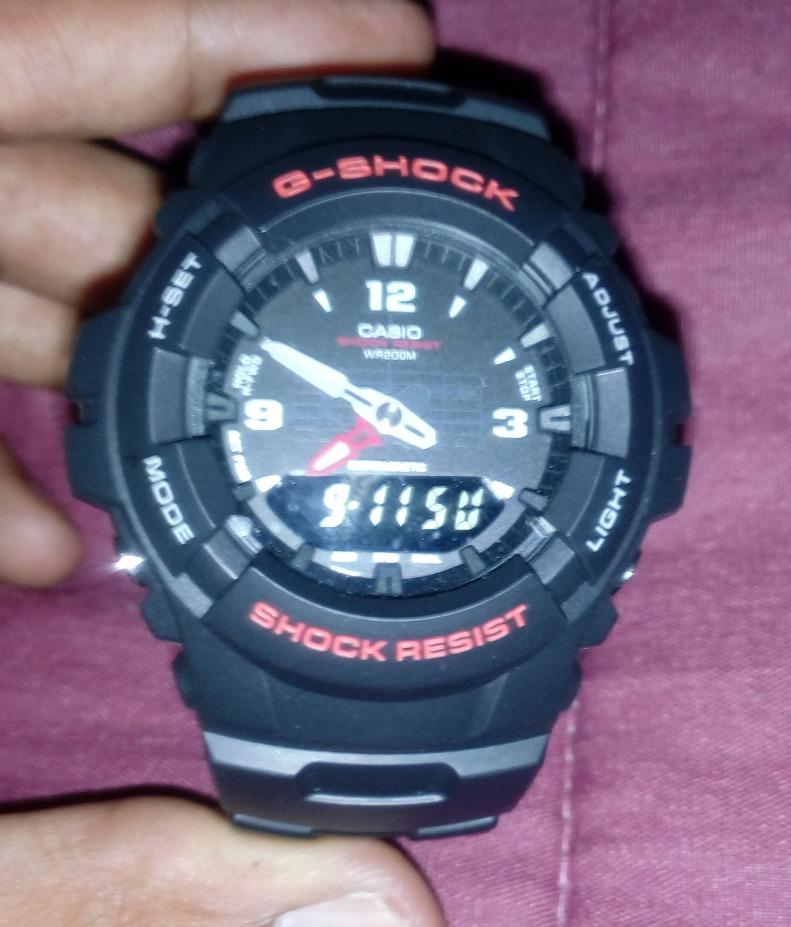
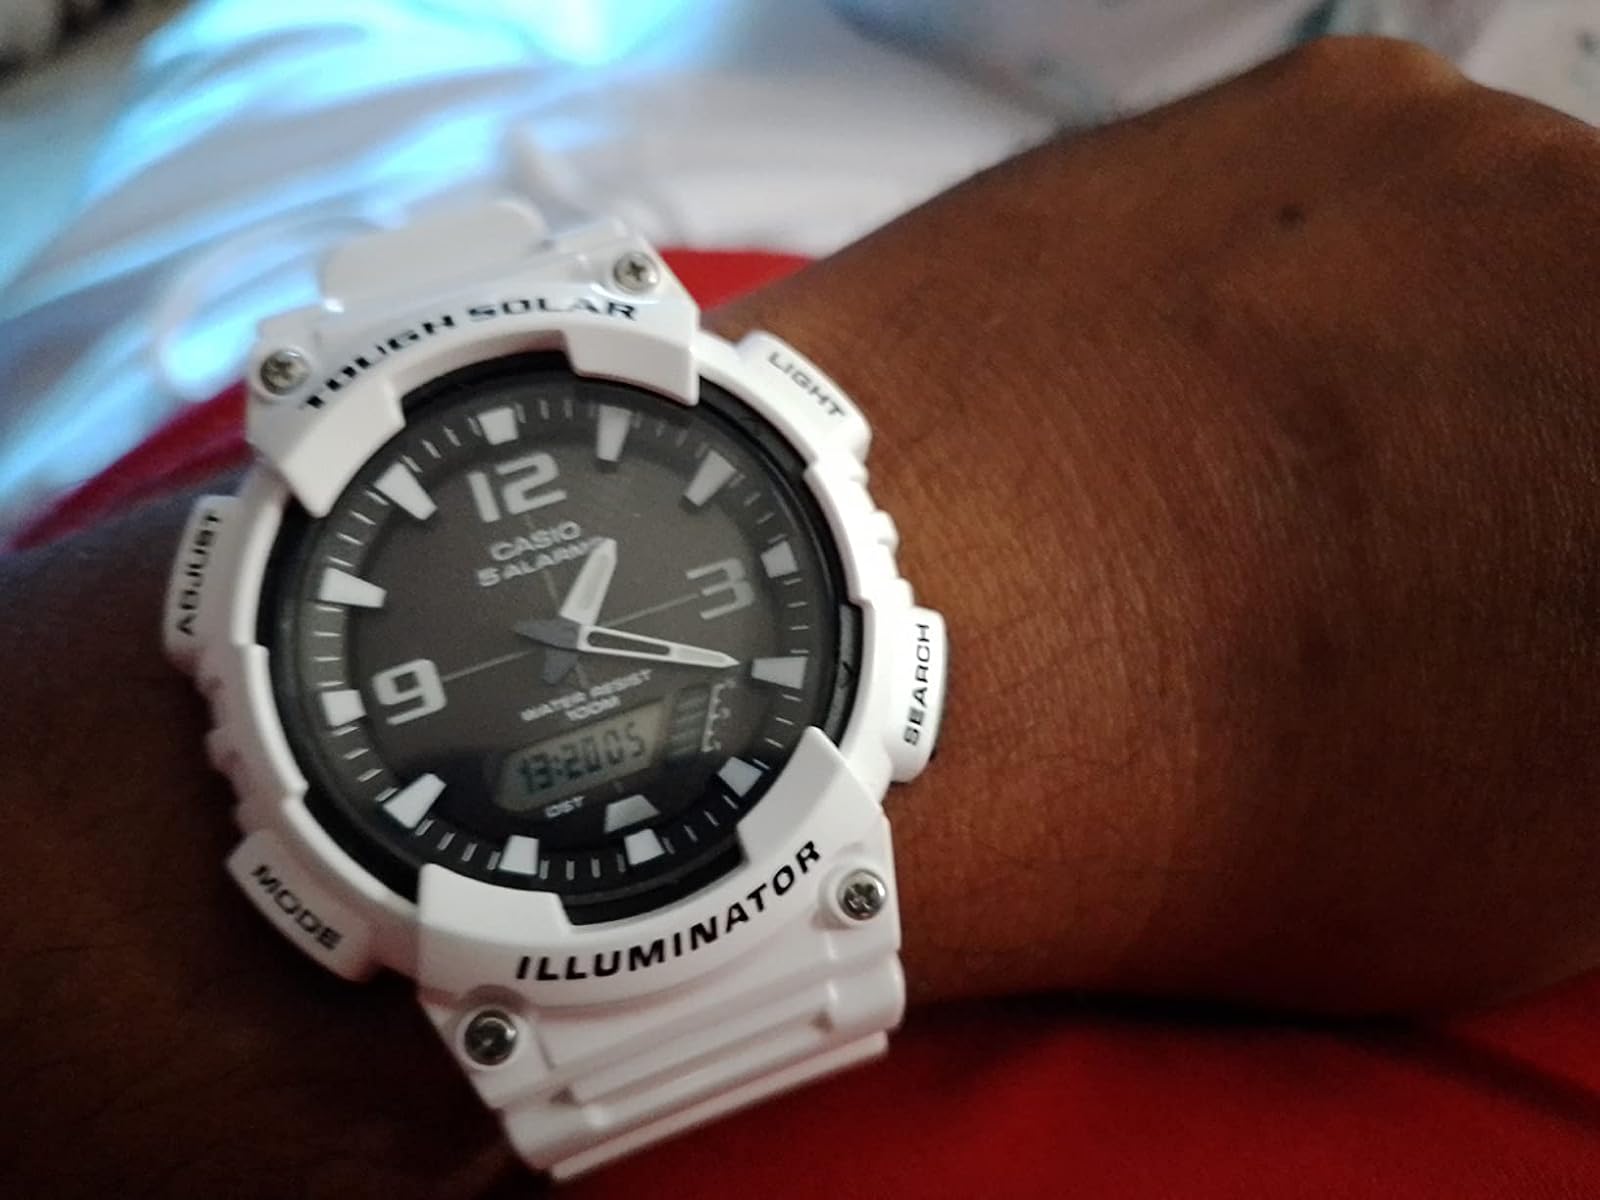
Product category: accessories_watch
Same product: no